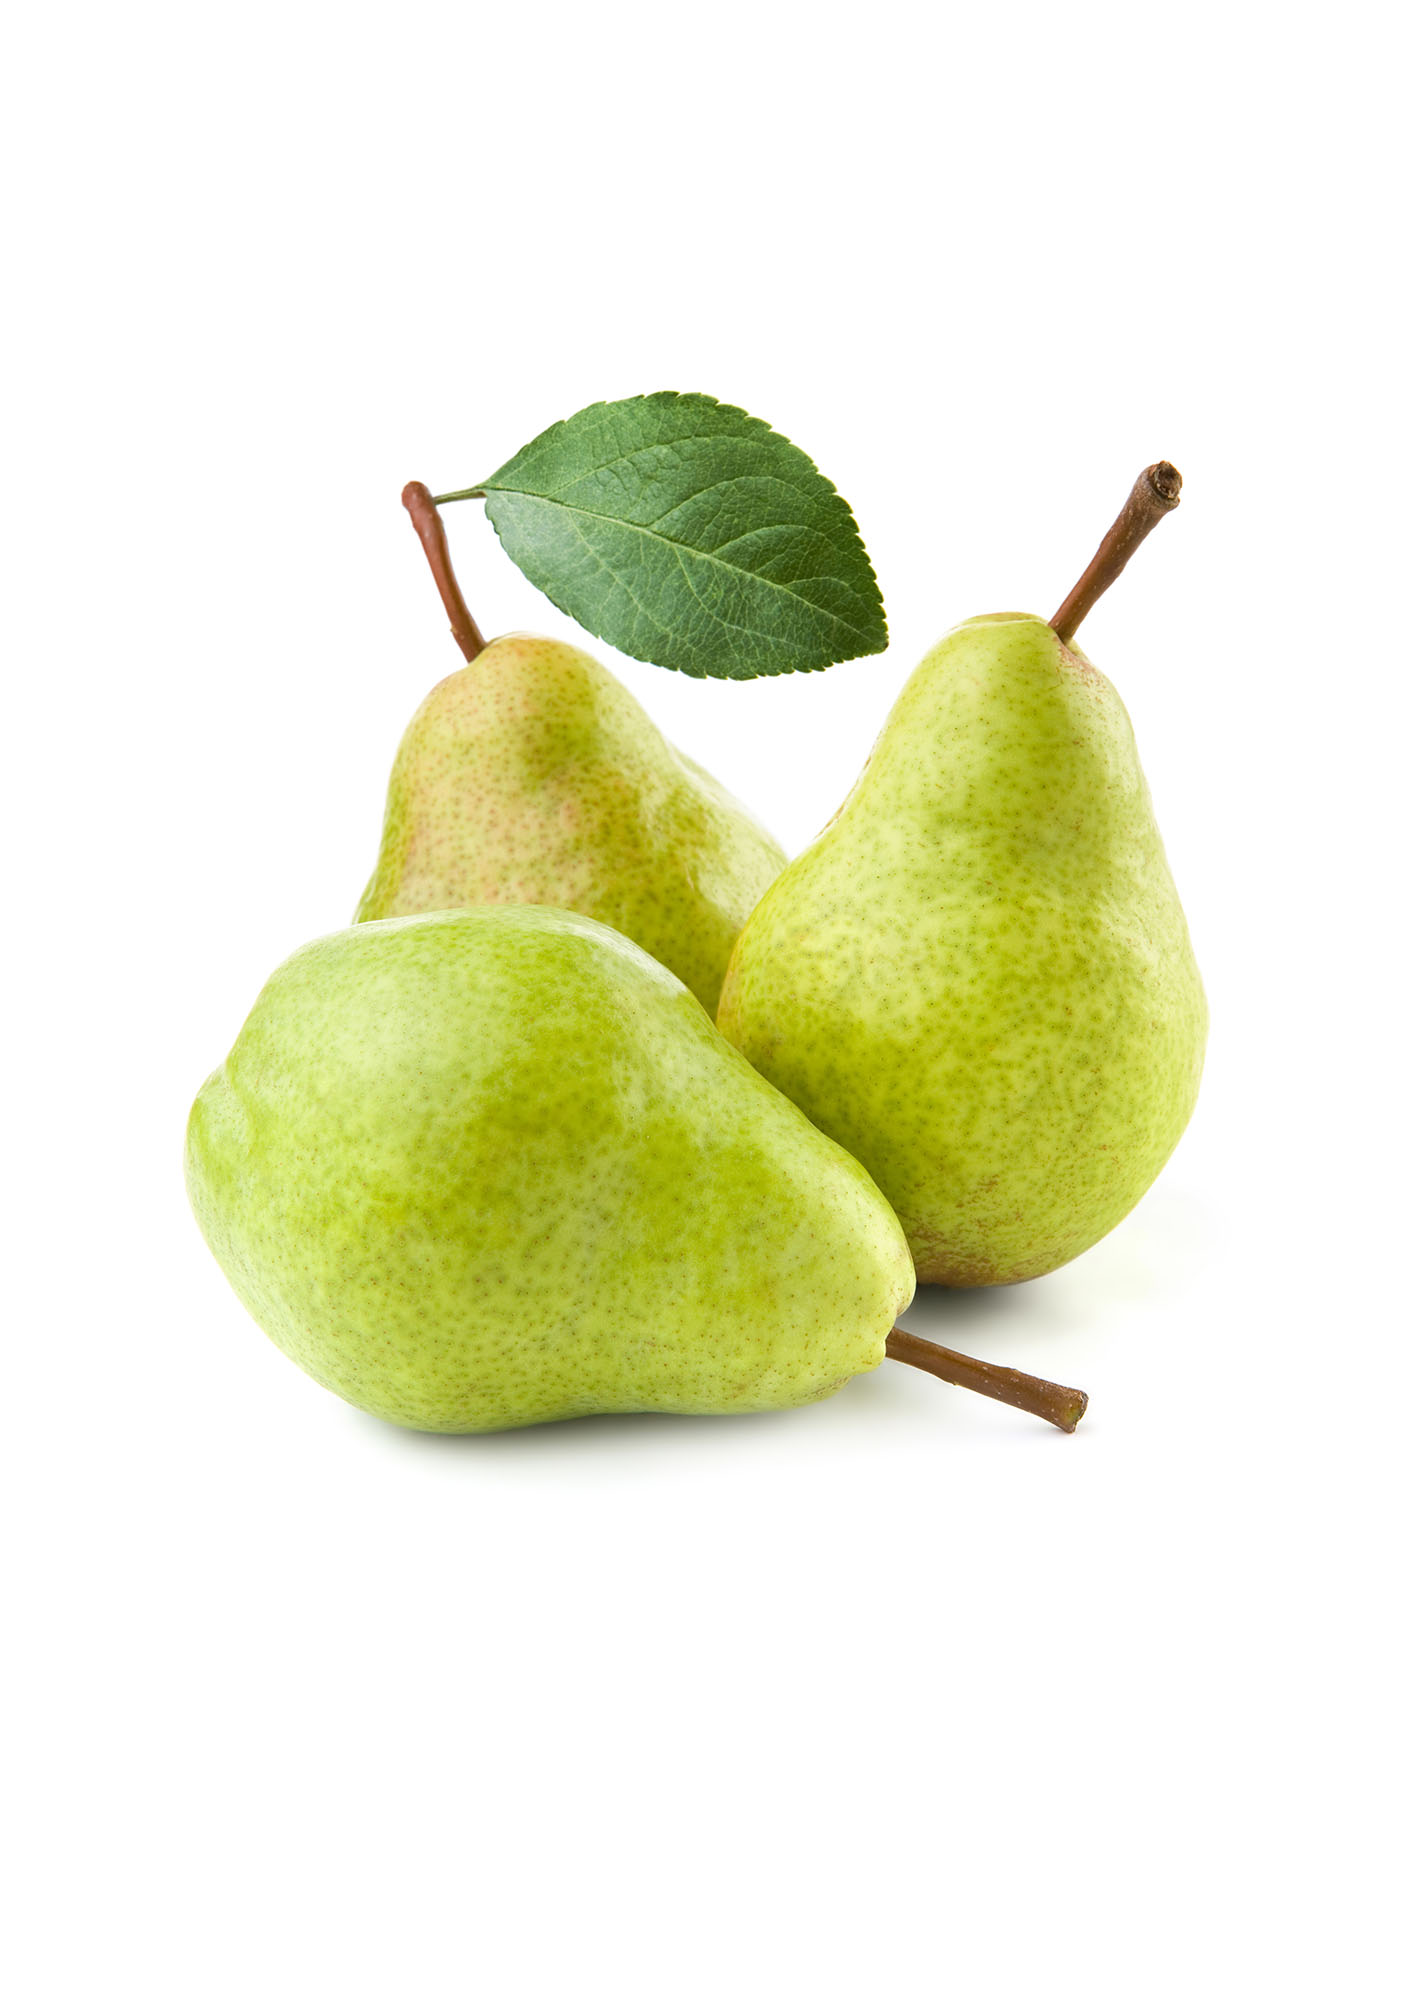
Label: Pear